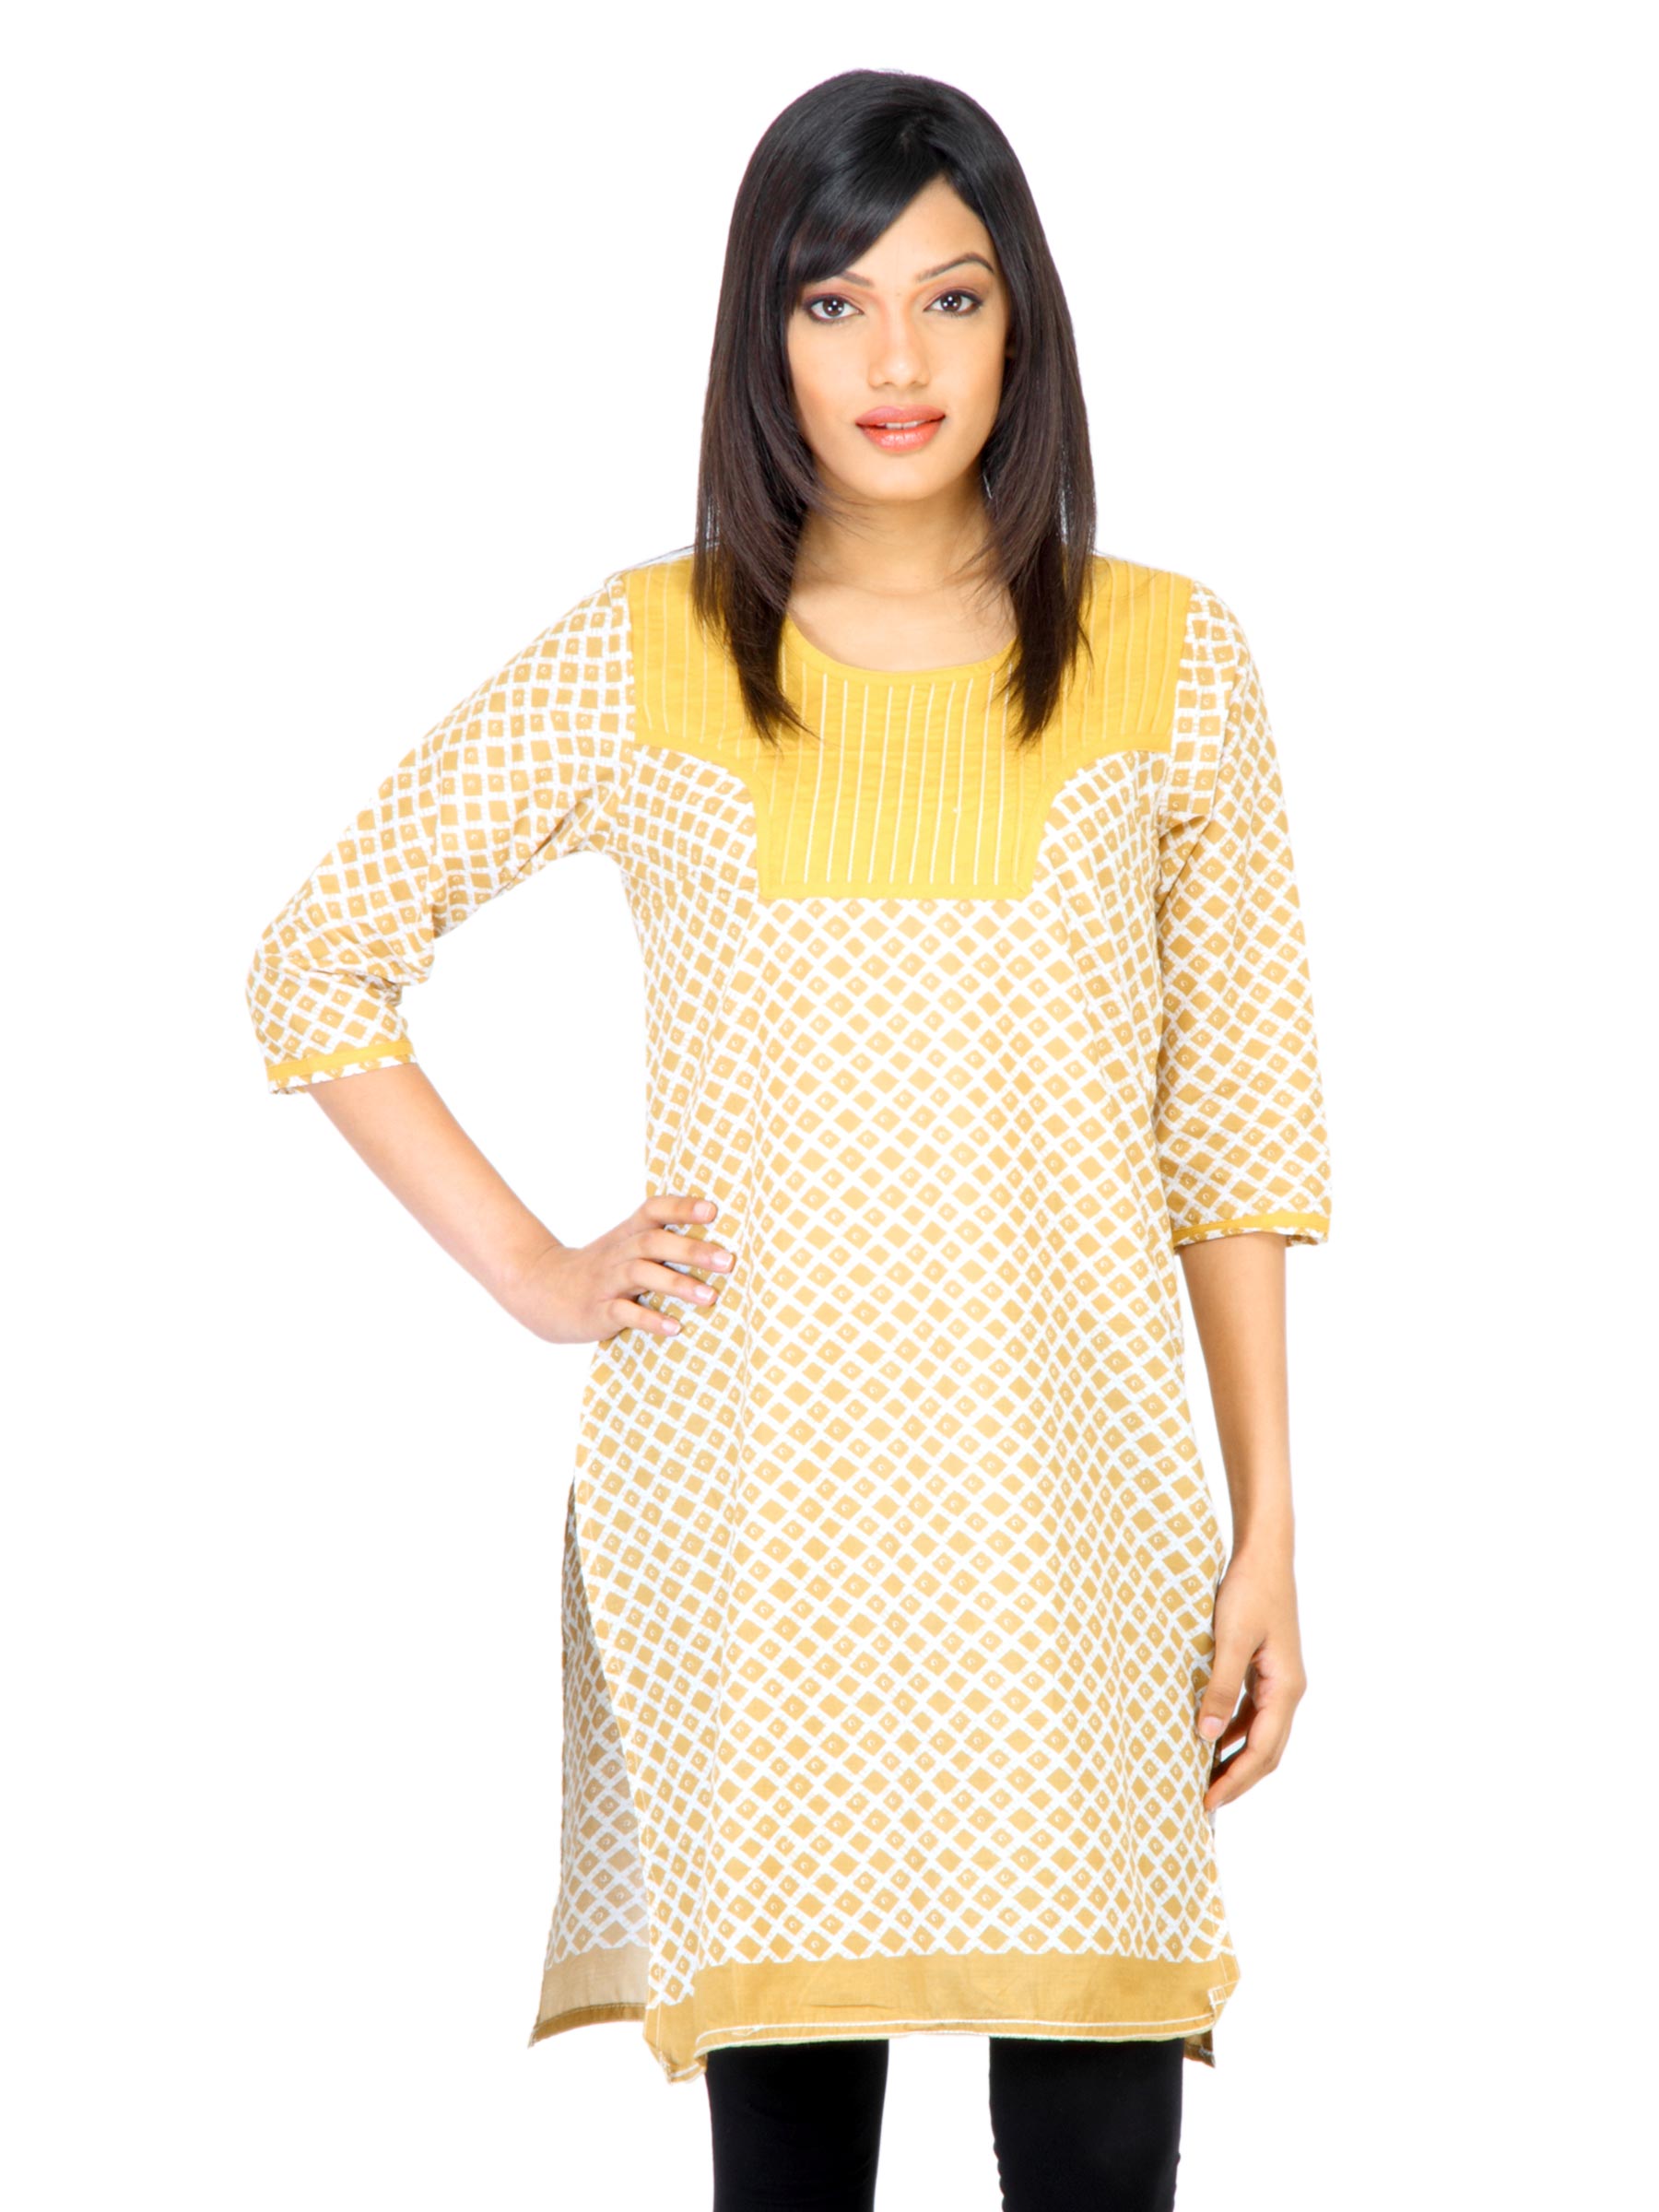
Vishudh Women Mustard Printed Kurta
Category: Apparel / Topwear / Kurtas
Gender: Women
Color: Mustard
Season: Fall 2011
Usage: Ethnic